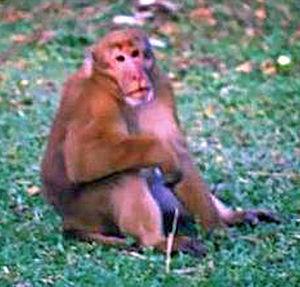
Le macaque d'Assam est un macaque de la famille des Cercopithecidae, originaire d'Asie du Sud et du Sud-Est. Depuis 2008, l'espèce est classée comme quasi menacée par l'UICN, comme elle connaît une baisse importante de sa population en raison de la chasse, de la dégradation de l'habitat et la fragmentation.